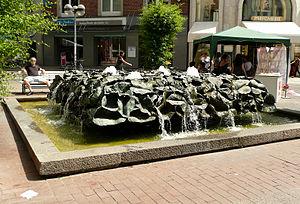
Emil Cimiotti, né le 19 août 1927 à Göttingen et mort le 13 octobre 2019, est un sculpteur allemand principalement connu pour ses sculptures en bronze à la cire perdue.